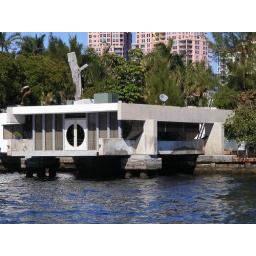
...on the canal. I bet there's a glass floor in the living room.